Kayqubad I

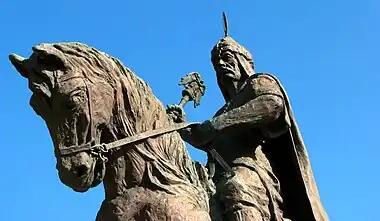
Modern statue of Kaykubad I in Alanya

In 1227/1228, Kayqubad advanced into Anatolia, where the arrival of Jalal al-Din Mangburni, who was fleeing the destruction of his Khwarezmian Empire by the Mongols, had created an unstable political situation. The sultan settled Turcomans along the Taurus Mountains frontier, in a region later called İçel. At the end of the 13th century, these Turcomans established the Karamanids. The Ayyubids, who were disturbed by the rapid expansion of Sultan Kayqubad I, especially in eastern Anatolia, took action against the sultan under the leadership of Al-Kamil in Egypt. In 1234 Kayqubad I completely defeated the allied Ayyubid forces. Afterward, Harput expanded its borders further in the south-east Anatolia region by capturing Siverek, Urfa, Harran and Raqqa. The sultan defeated the Artuqids and the Ayyubids and absorbed the Mengujek emirate into the sultanate, capturing the fortresses of Hısn Mansur, Kahta, and Çemişgezek along his march. He also put down a revolt by the Empire of Trebizond and, although he fell short of capturing their capital, forced the Komnenos dynasty family to renew their pledges of vassalage.